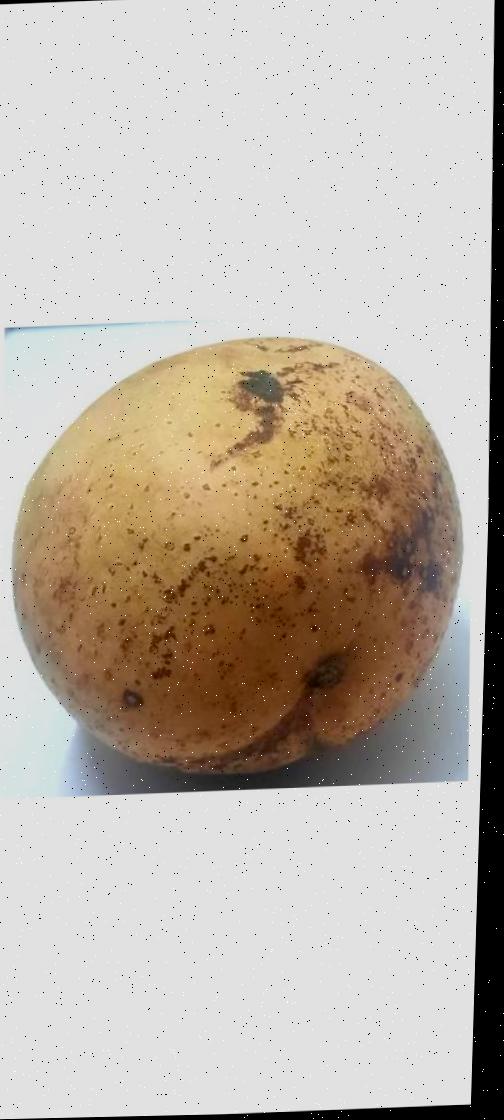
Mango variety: Ashshina Classic